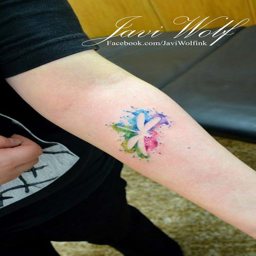
person creates a silhouette of a dragonfly in this colorful artistic tattoo